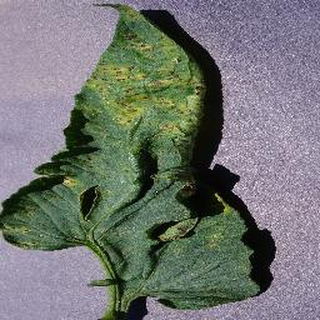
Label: tomato_septoria_leaf_spot